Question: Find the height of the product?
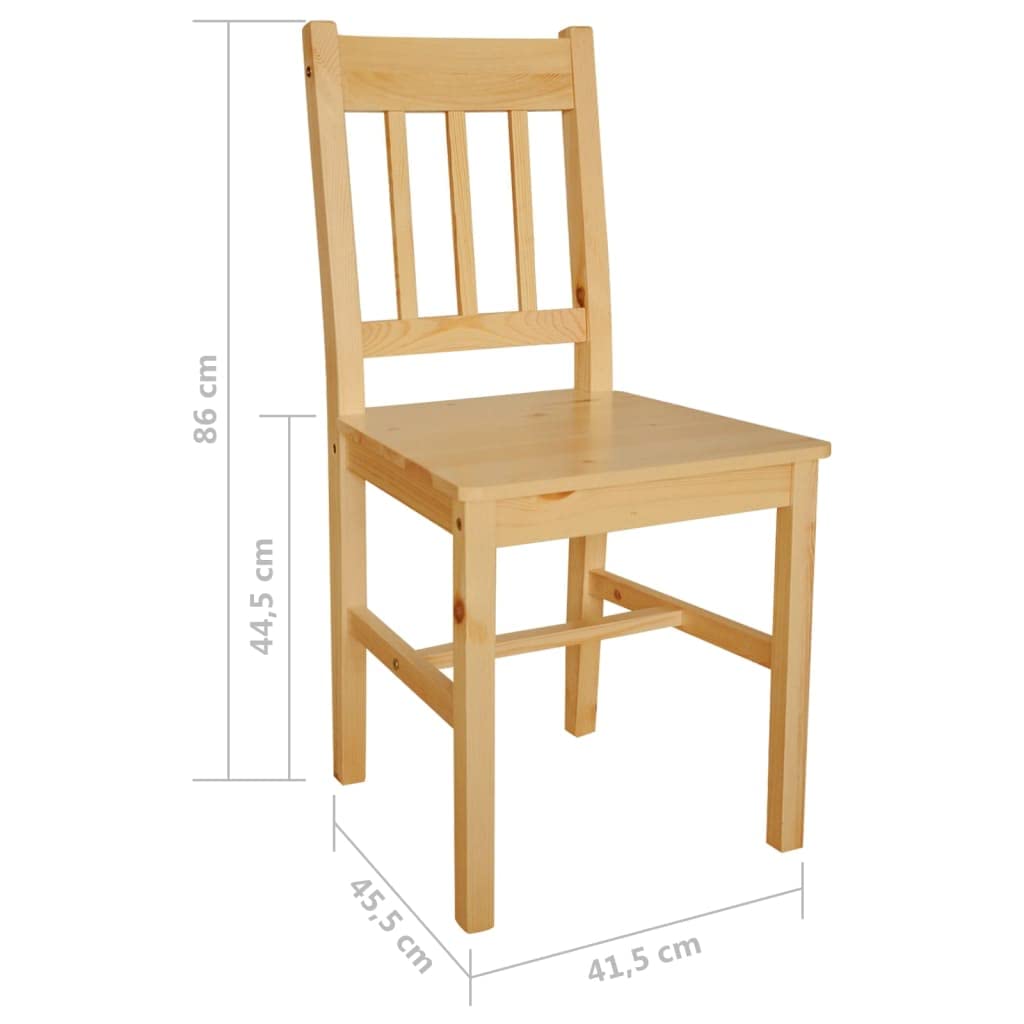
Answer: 86.0 centimetre